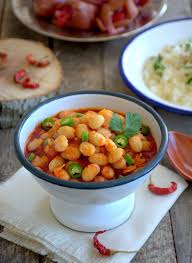
Yemek: kuru_fasulye